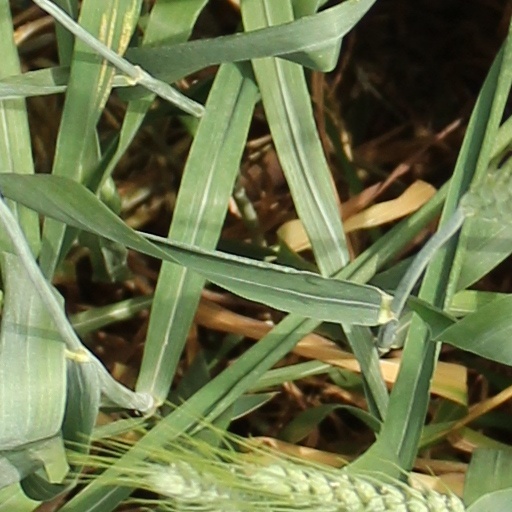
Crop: wheat